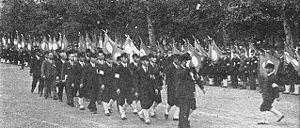
Le parti de la jeunesse du grand Japon, plus tard appelé association de sincérité du grand Japon, était une organisation de jeunesse nationaliste de l'empire du Japon fondée en 1937 et imaginée sur le modèle des jeunesses hitlériennes allemandes.